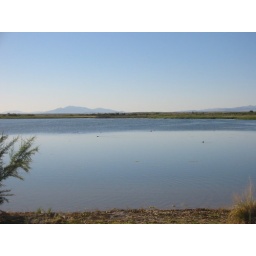
ducks swimming on the peterson reservoir in ash meadows National Wildlife Refuge, nv